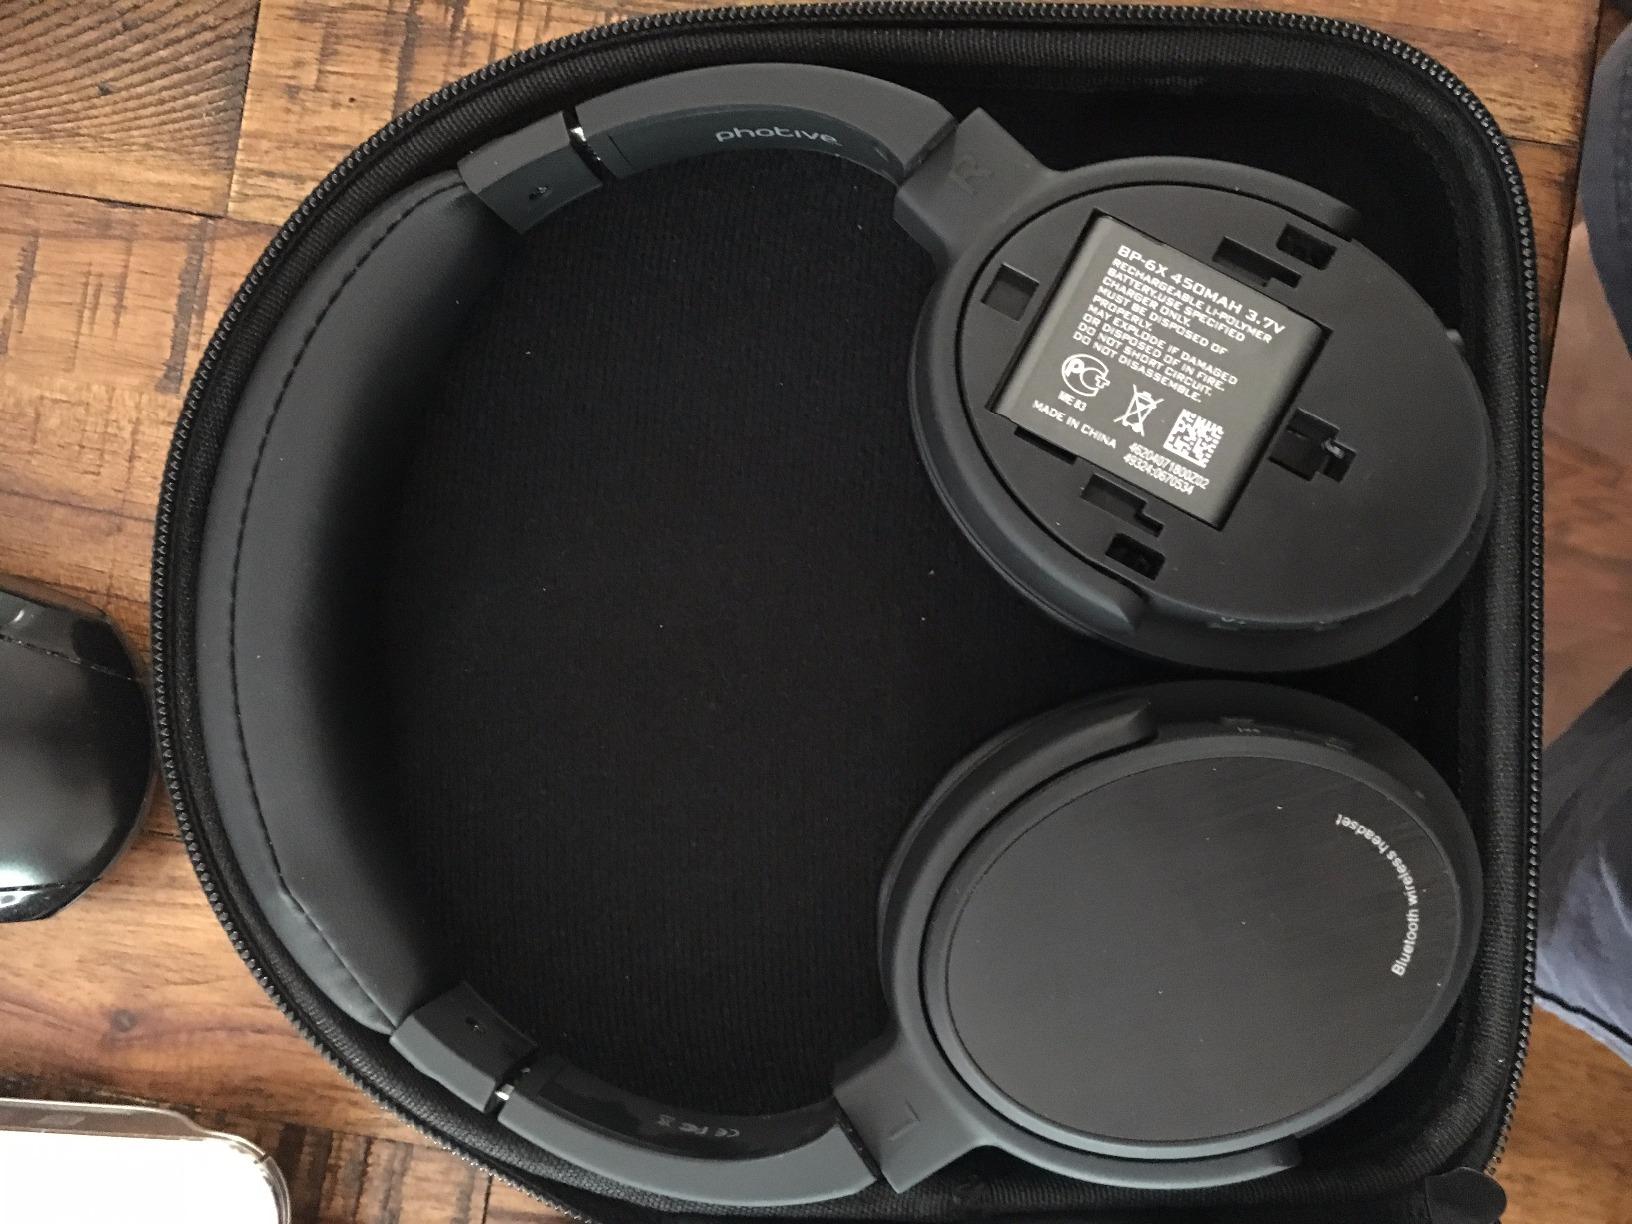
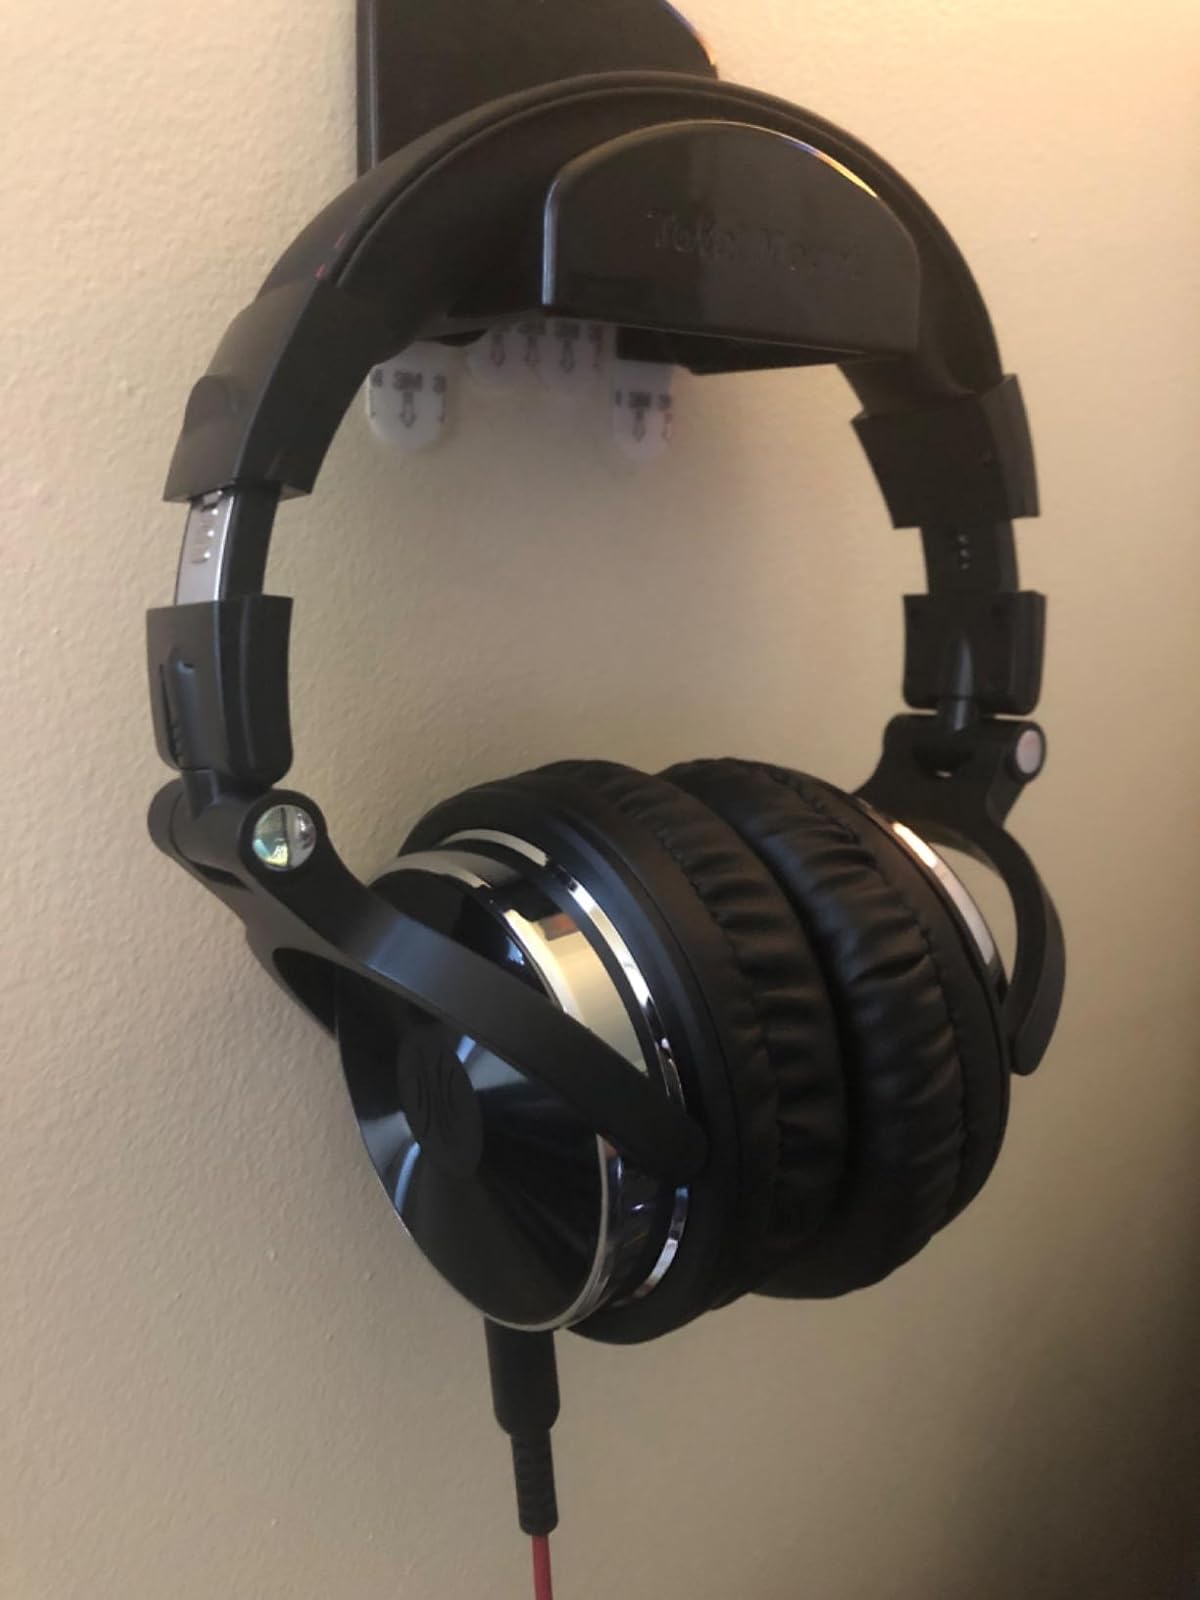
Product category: headphones
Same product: no